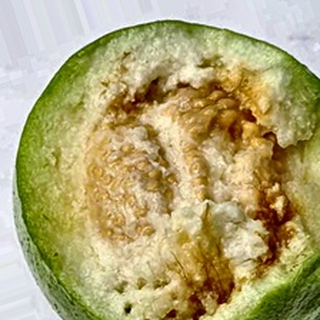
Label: guava_fruit_fly